Crapo Park

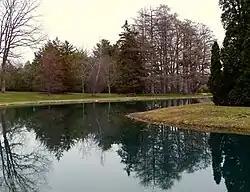
Crapo Park in 2013.

Crapo Park (85 acres, 34 hectares) is a city park with arboretum and botanical garden, alongside the Mississippi River at Parkway Drive, Burlington, Iowa. Those who are not familiar with the park often mispronounce it as "crap-oh" Park, with the correct pronunciation being Park.